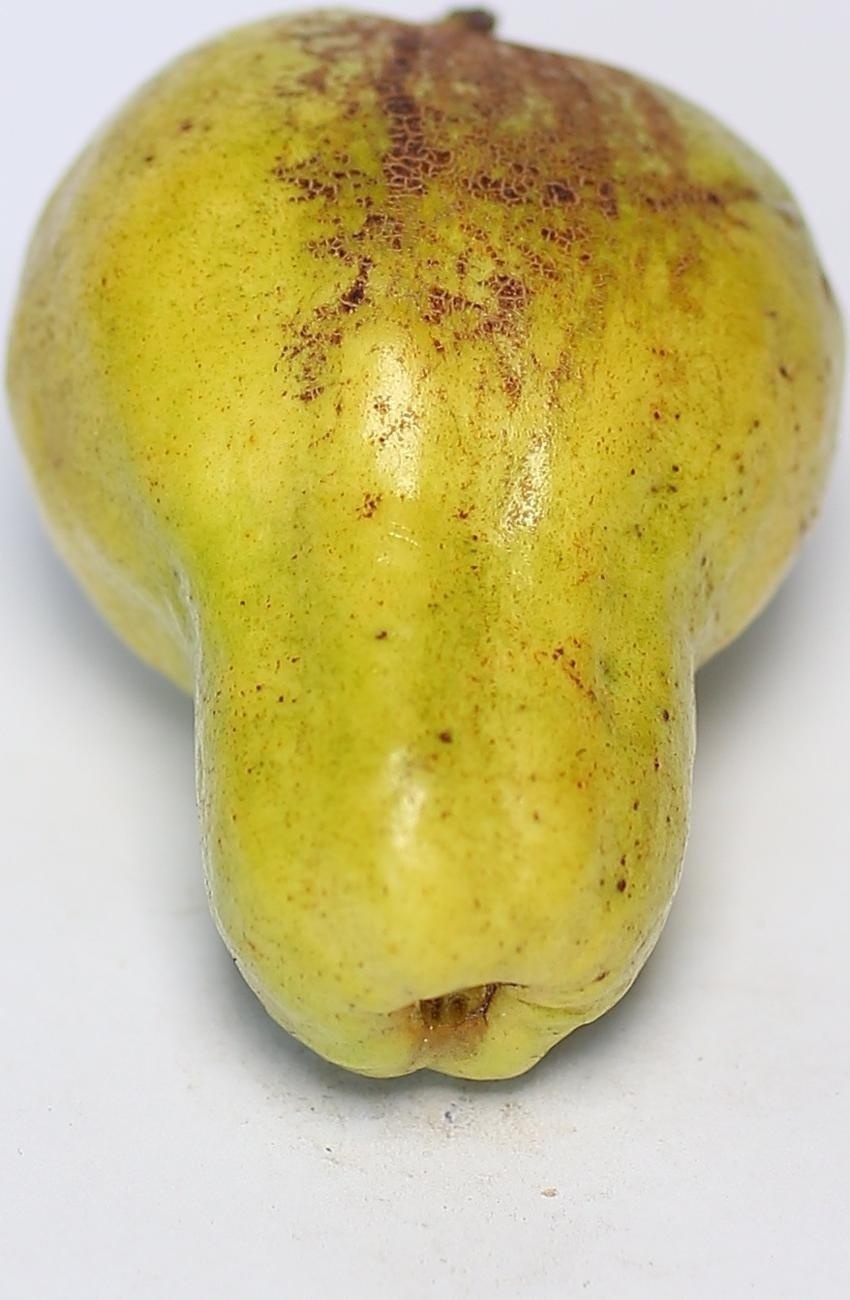
Maturity: mature-green
Variety: local-sindhi